Multi-user dungeon

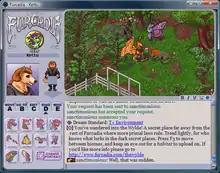
Game interface of "Furcadia"

"Colossal Cave Adventure", created in 1975 by Will Crowther on a DEC PDP-10 computer, was the first widely played adventure game. The game was significantly expanded in 1976 by Don Woods. Also called "Adventure", it contained many D&D features and references, including a computer controlled dungeon master.